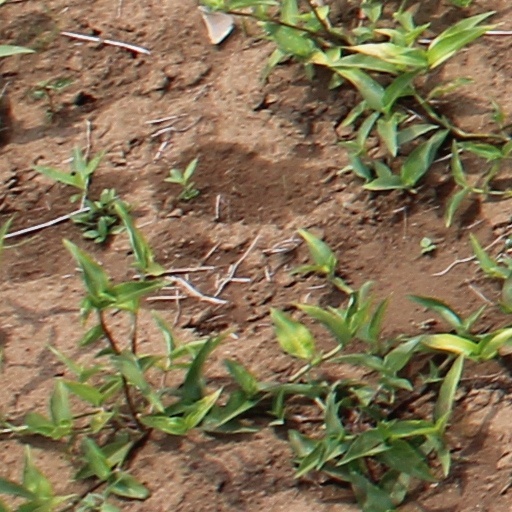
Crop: wheat